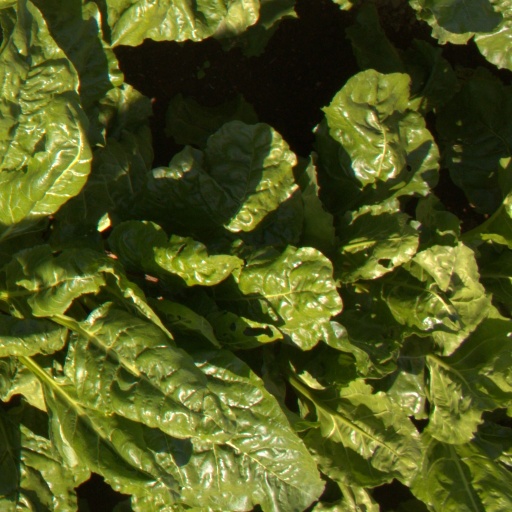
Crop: sugar beet